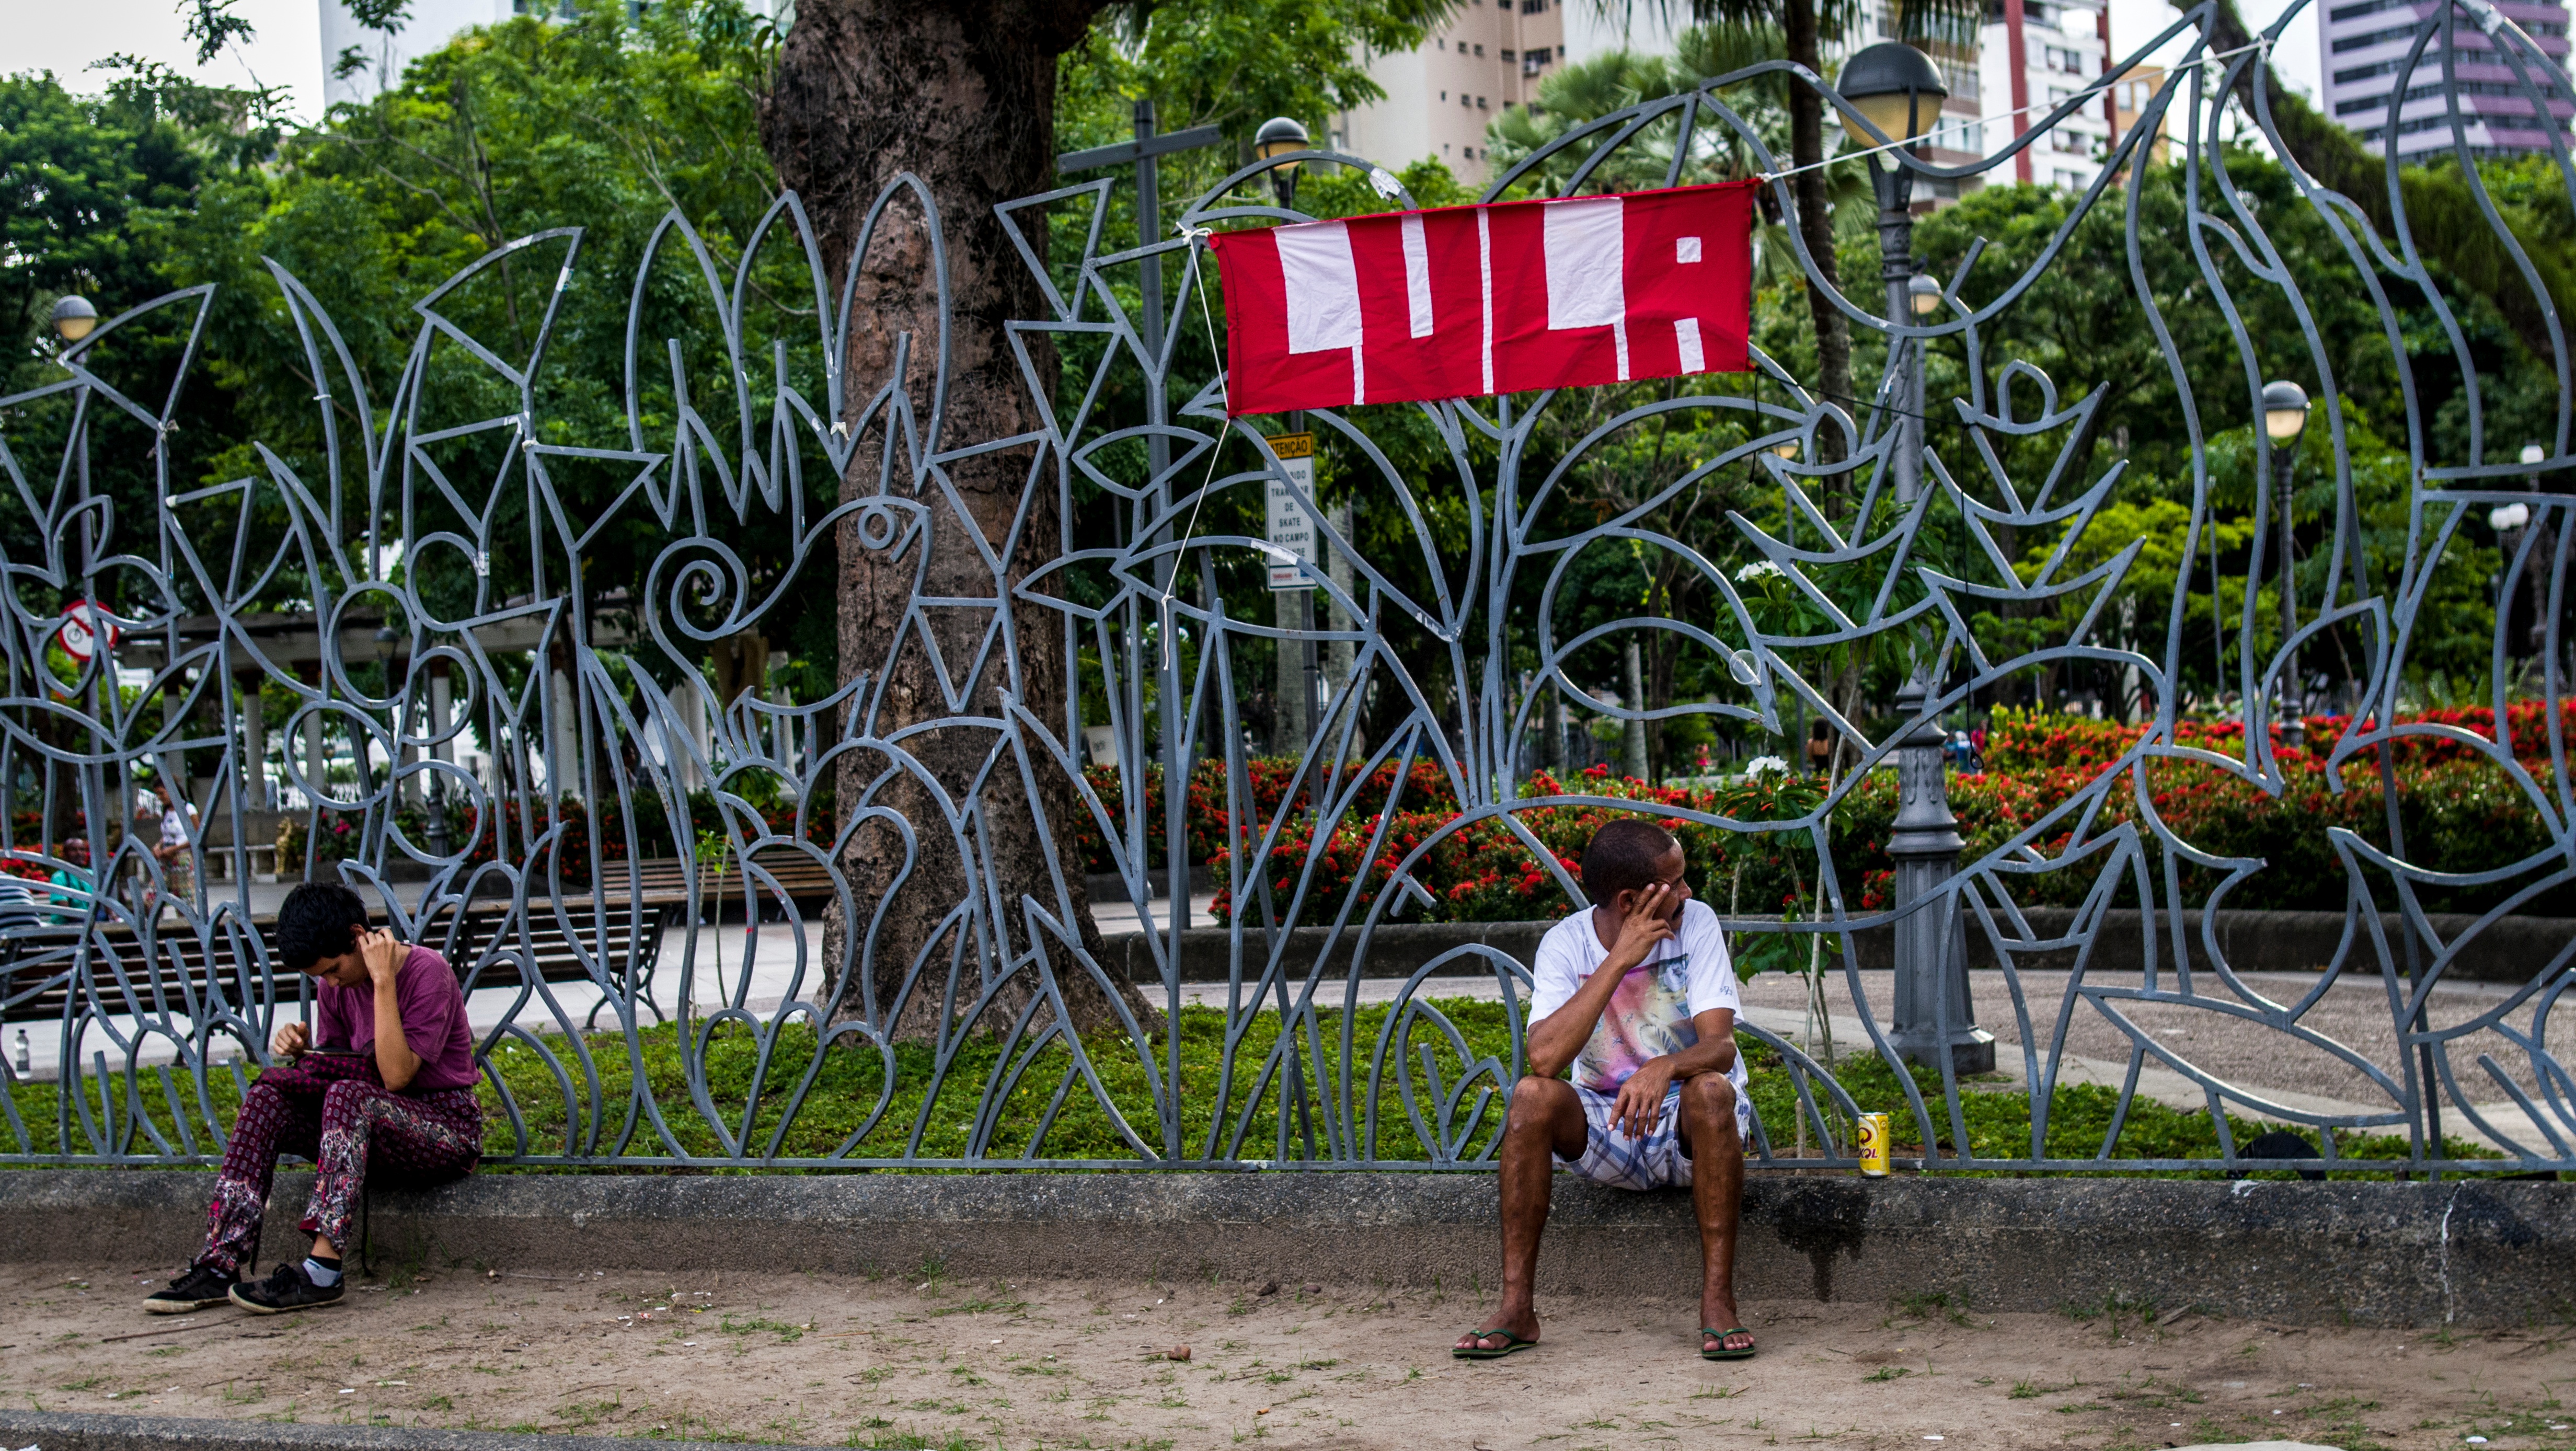
flower, jungle, garden